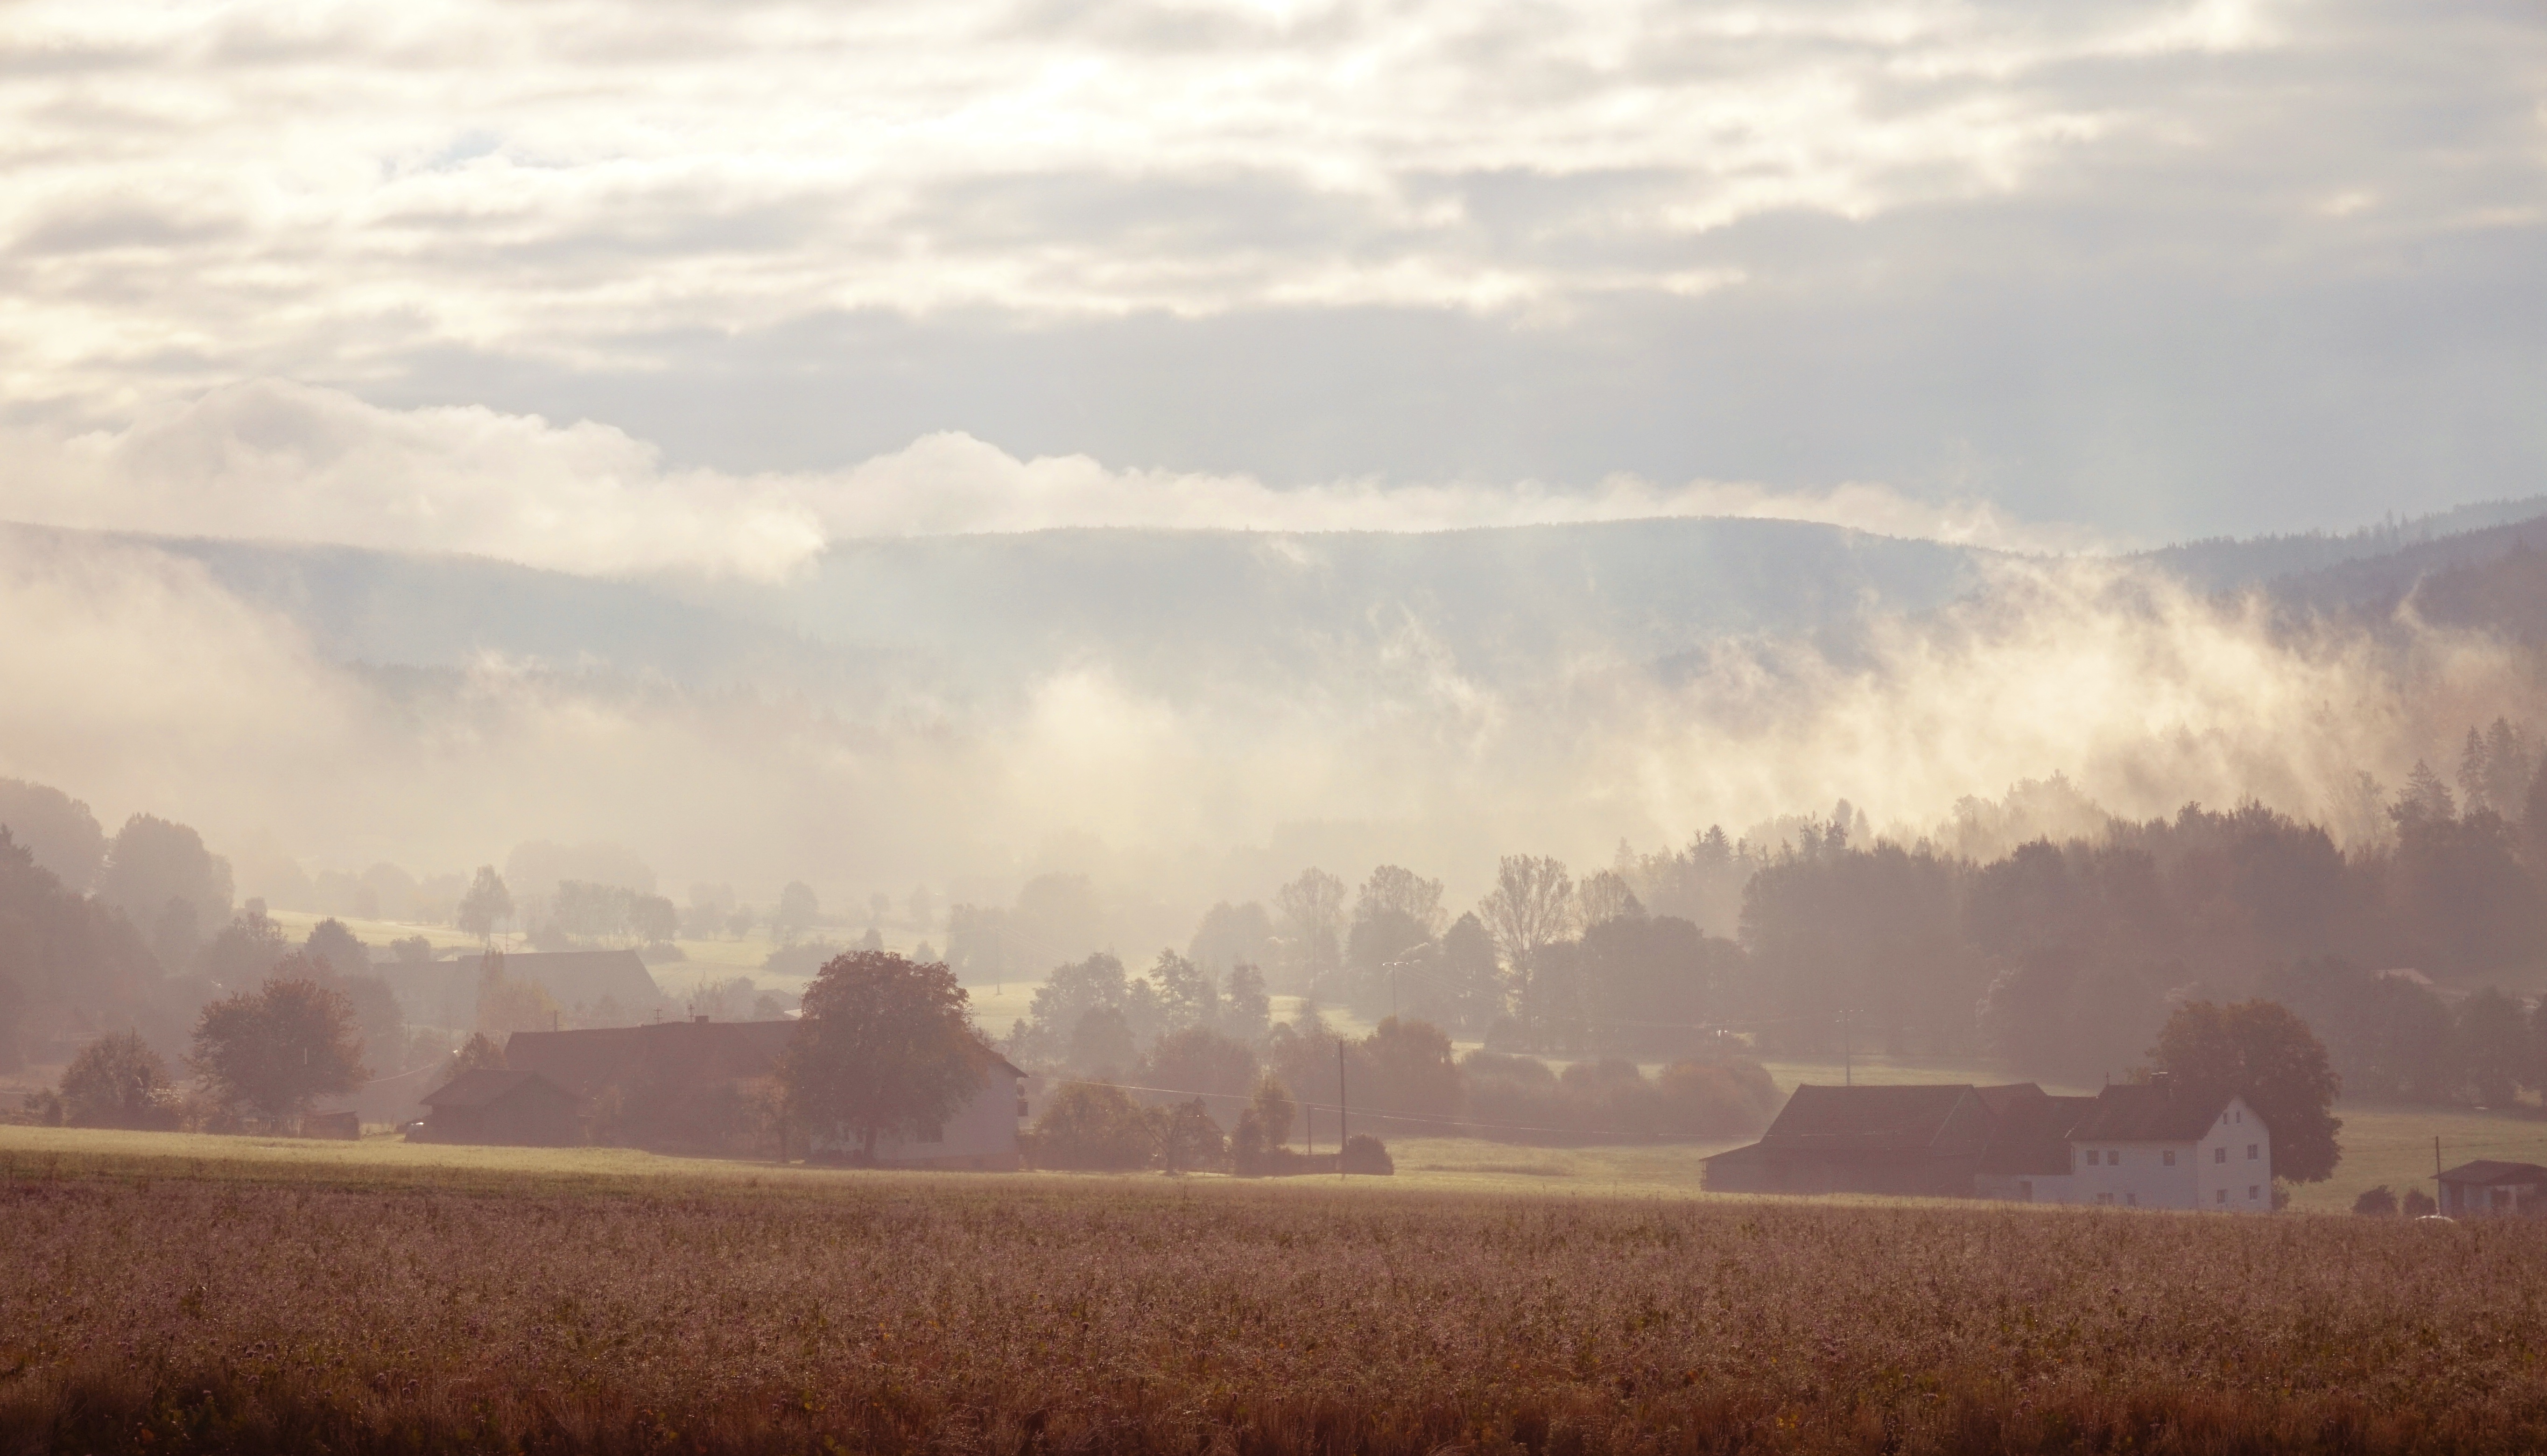
landscape, nature, grass, horizon, cloud, sky, fog, sunrise, mist, field, prairie, sunlight, morning, hill, dawn, home, village, dusk, evening, golden, autumn, weather, haze, agriculture, plain, clouds, mountains, seasons, mood, autumn colours, rural area, autumn light, atmospheric phenomenon, grass family, atmosphere of earth